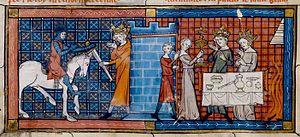
Maurice Schérer, dit Éric Rohmer [eʁik ʁomɛʁ], est un réalisateur français, né à Tulle en Corrèze le 21 mars 1920 et mort le 11 janvier 2010 dans le 13ᵉ arrondissement de Paris. Il a réalisé au total vingt-trois longs métrages qui constituent une œuvre atypique et personnelle, en grande partie organisée en trois cycles : les Contes moraux, les Comédies et proverbes et les Contes des quatre saisons. Considéré avec Jean-Luc Godard, François Truffaut, Claude Chabrol et Jacques Rivette comme l'une des figures majeures de la Nouvelle Vague, il a obtenu en 2001 à la Mostra de Venise un Lion d'or pour l'ensemble de sa carrière.
Perceval ou le Conte du Graal est le cinquième roman de Chrétien de Troyes. Sa date de composition est inconnue mais elle est souvent placée vers 1180 bien que d'autres médiévistes placent cette date en 1190. Le roman est dédié au protecteur de Chrétien, le comte de Flandre Philippe et raconte l'histoire de Perceval, jeune homme devenu depuis peu un chevalier redoutable, ayant pour but la « quête » du Graal.
Chrétien de Troyes est un poète français, considéré comme le fondateur de la littérature arthurienne en ancien français et l'un des premiers auteurs de romans de chevalerie. Il est au service de la cour de Champagne, au temps d'Henri le Libéral et de son épouse Marie de France.
La liste des épées légendaires recense les épées qui ont été assez fameuses pour qu’on leur ait attribué des noms propres que les légendes, mythologies ou textes religieux ont conservés.